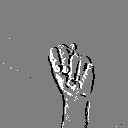
ASL letter: n